Matthew Lloyd Davies

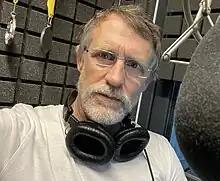

Matthew Lloyd Davies is a British theatre and voice actor. Trained at the Bristol Old Vic Theatre School; Lloyd Davies has appeared in theatrical productions directed by Terry Hands, Jonathan Holloway, and Nicholas Hytner; and narrated audiobooks by Henry Porter and Dawnie Walton. He won the Audio Publishers Association 2018 Audie Award for Humour and jointly won the 2022 Audie Award for Fiction.